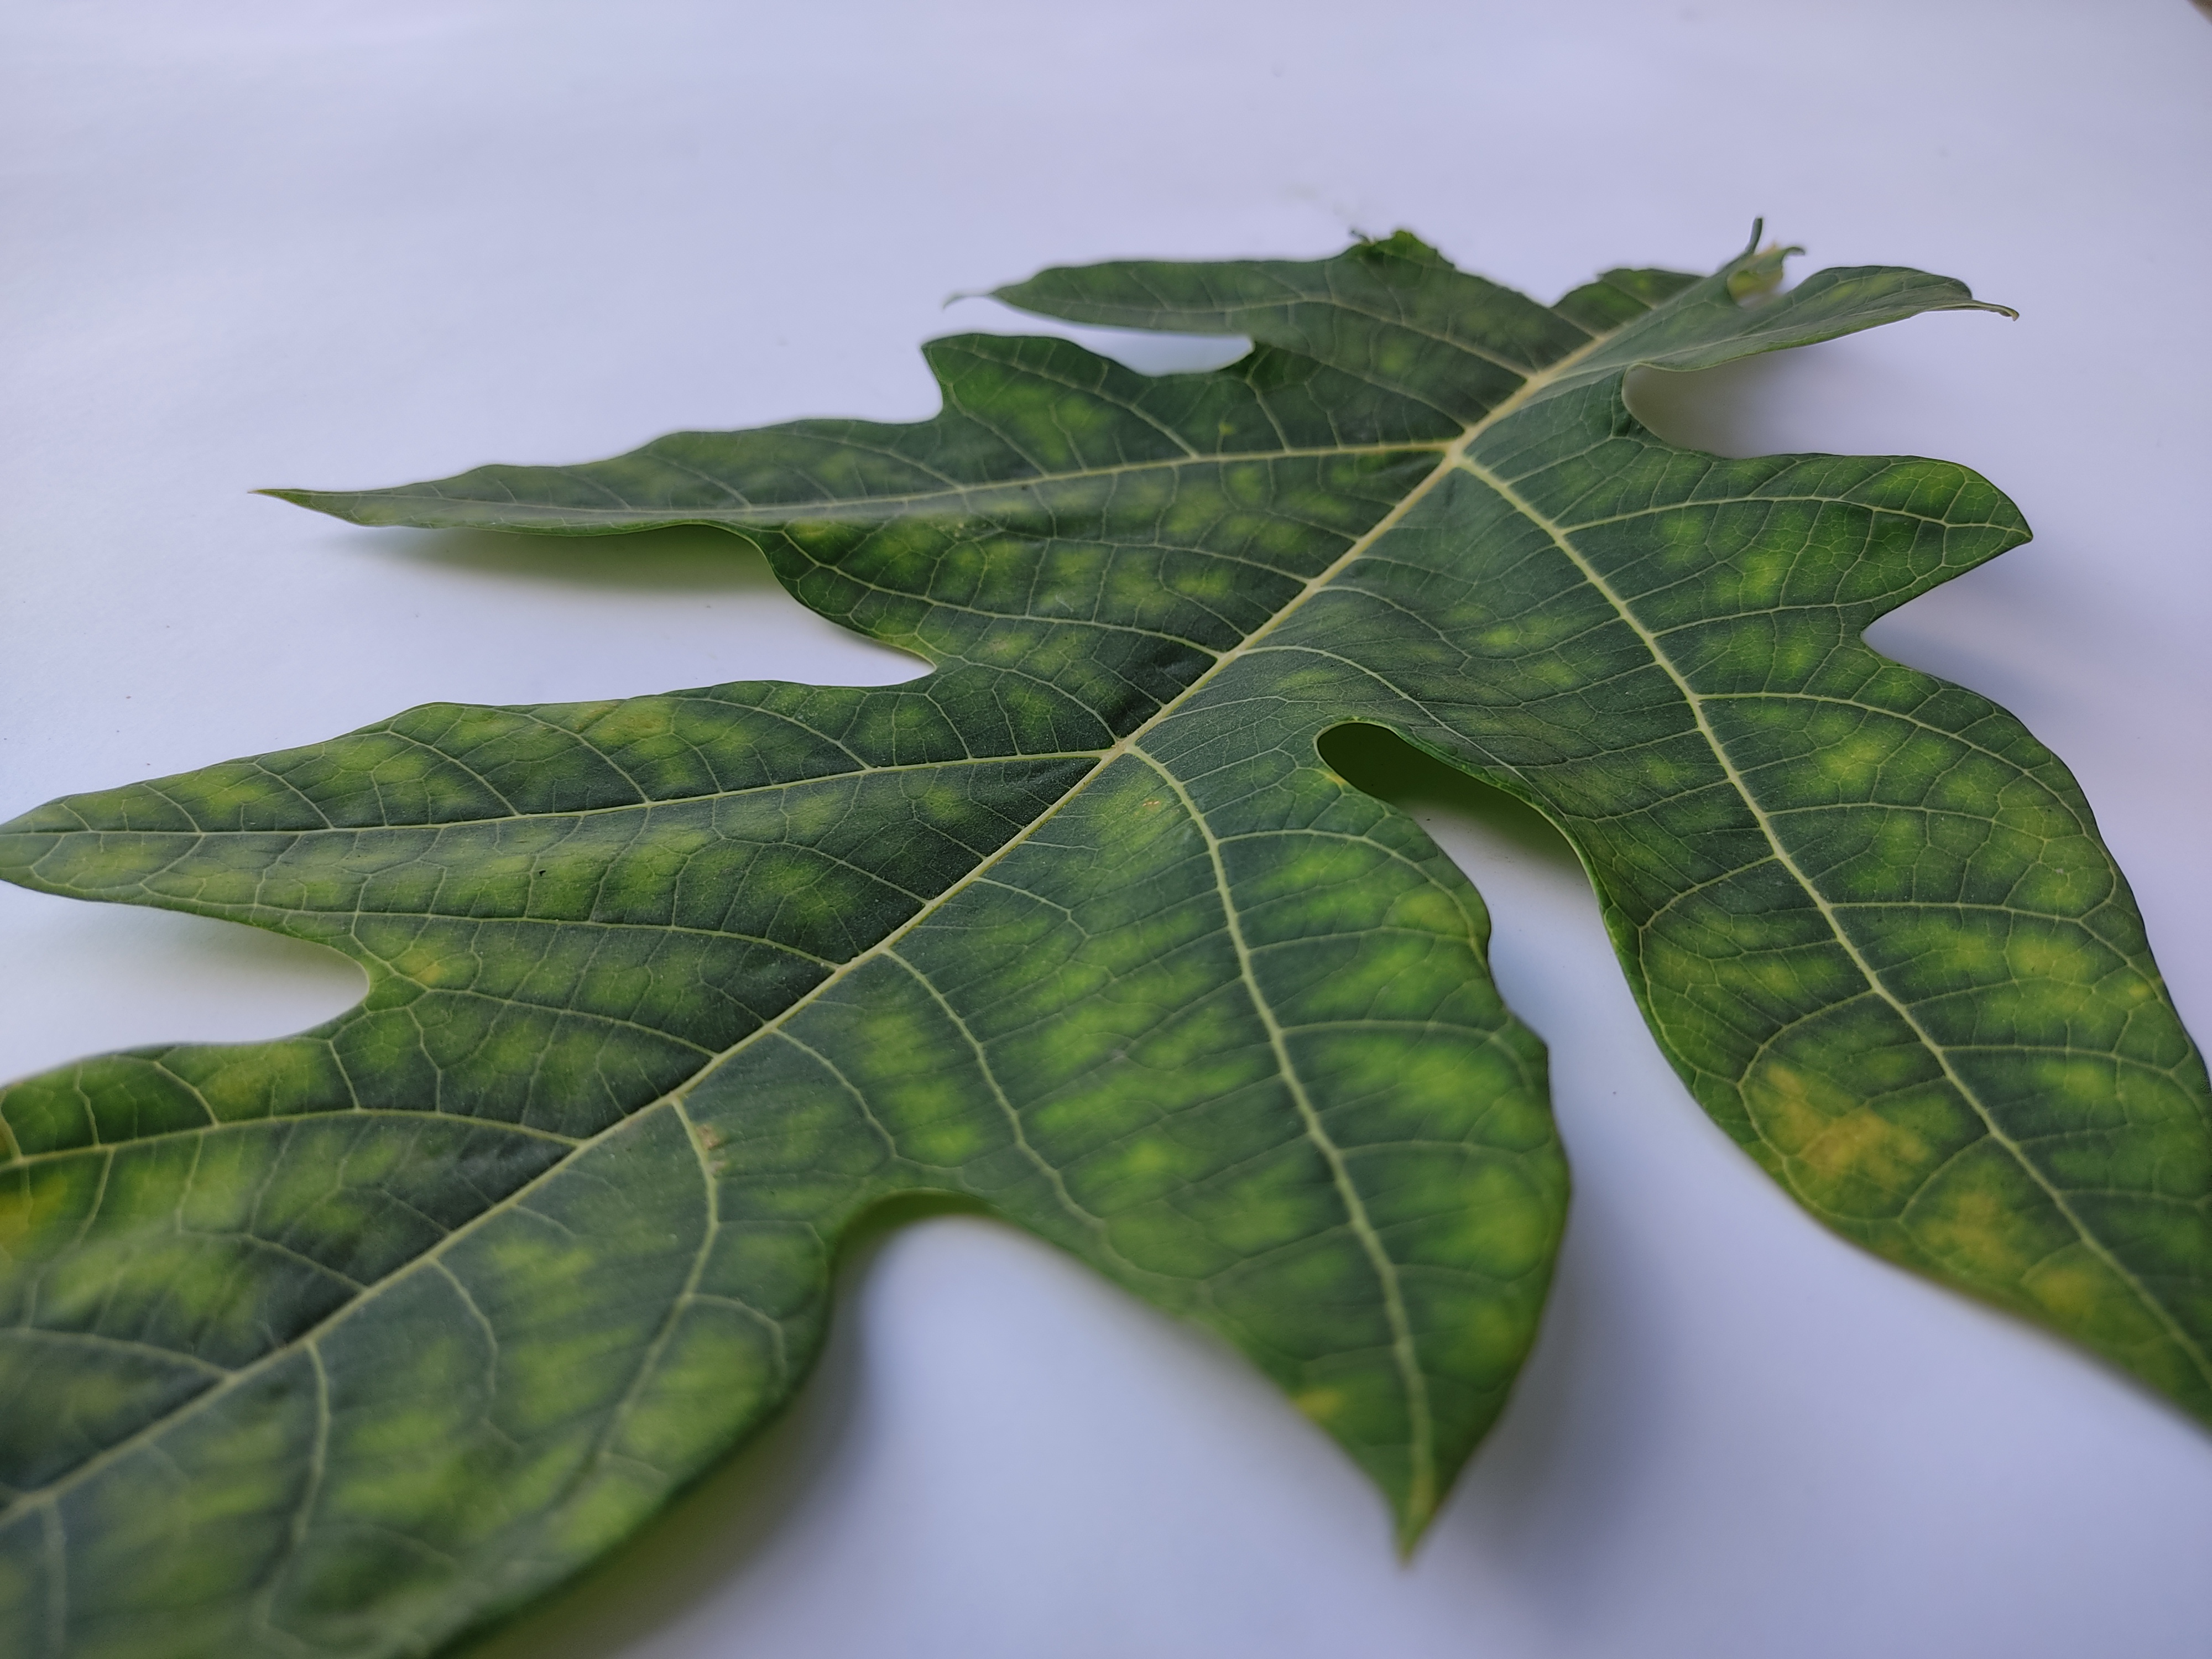
Label: Ring Spot